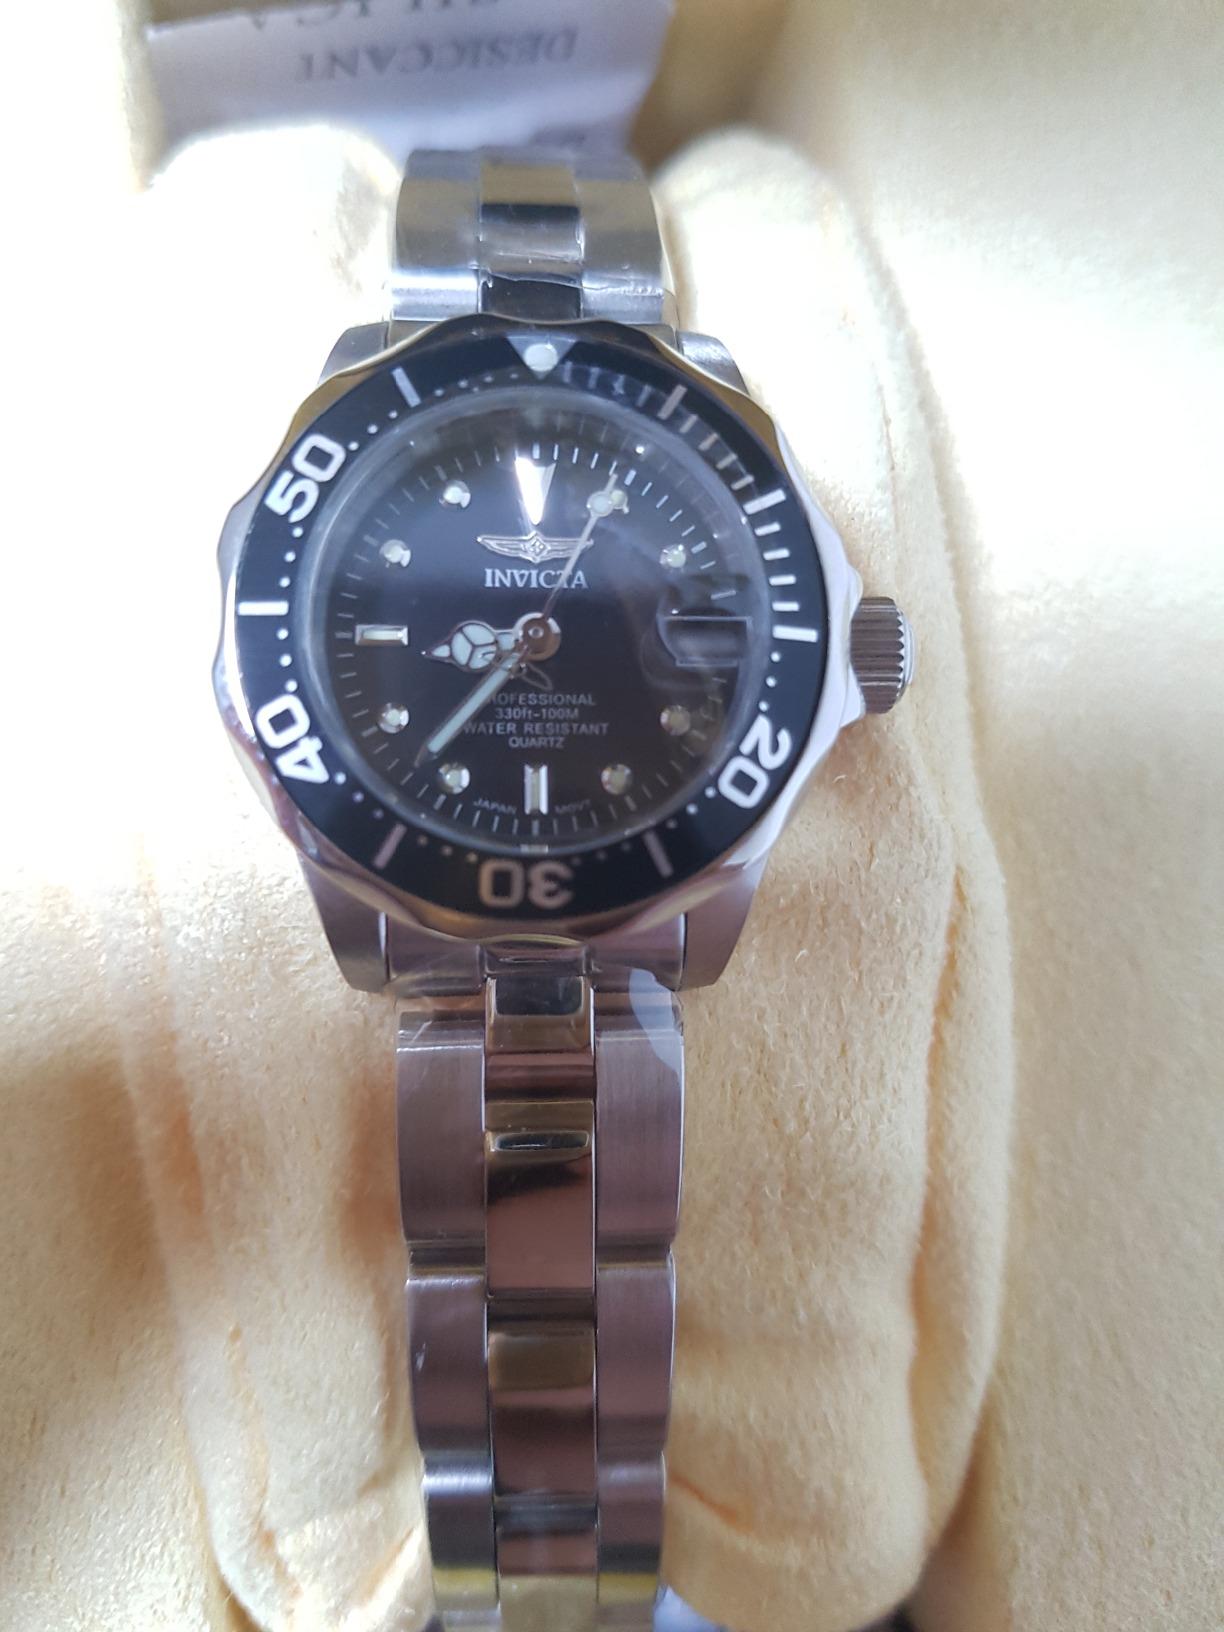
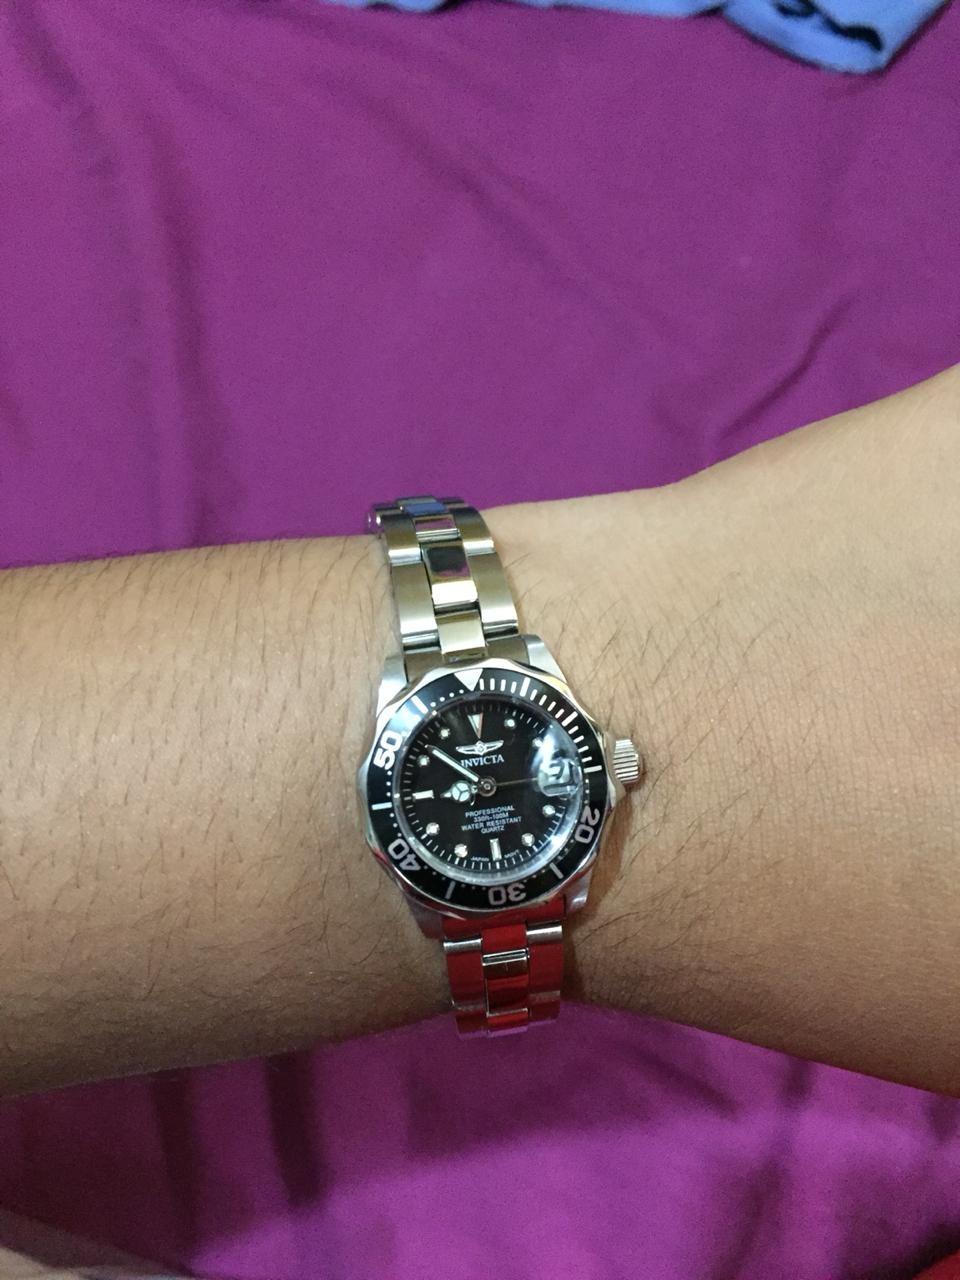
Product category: accessories_watch
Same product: yes